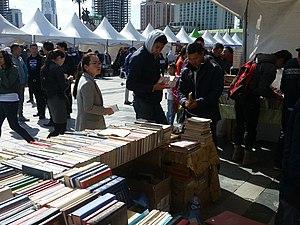
Oulan-Bator, est la capitale de la Mongolie. Elle en est à la fois le centre politique, économique, industriel, scientifique et culturel. Administrativement, elle a le statut, unique dans le pays, de municipalité, comparable à celui de province.